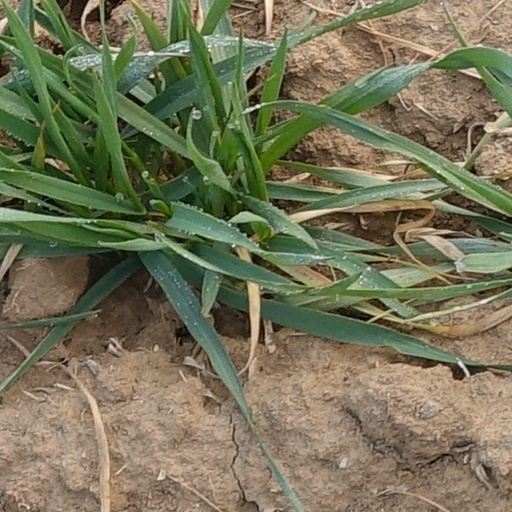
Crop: wheat